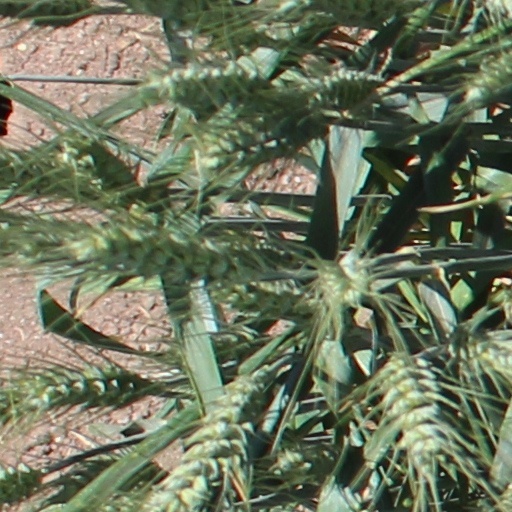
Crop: wheat